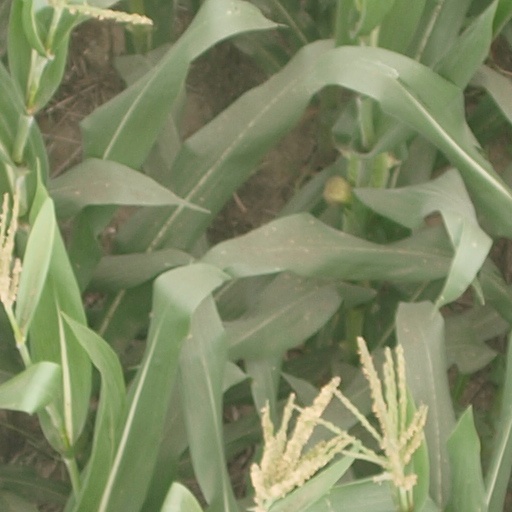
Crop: maize; corn